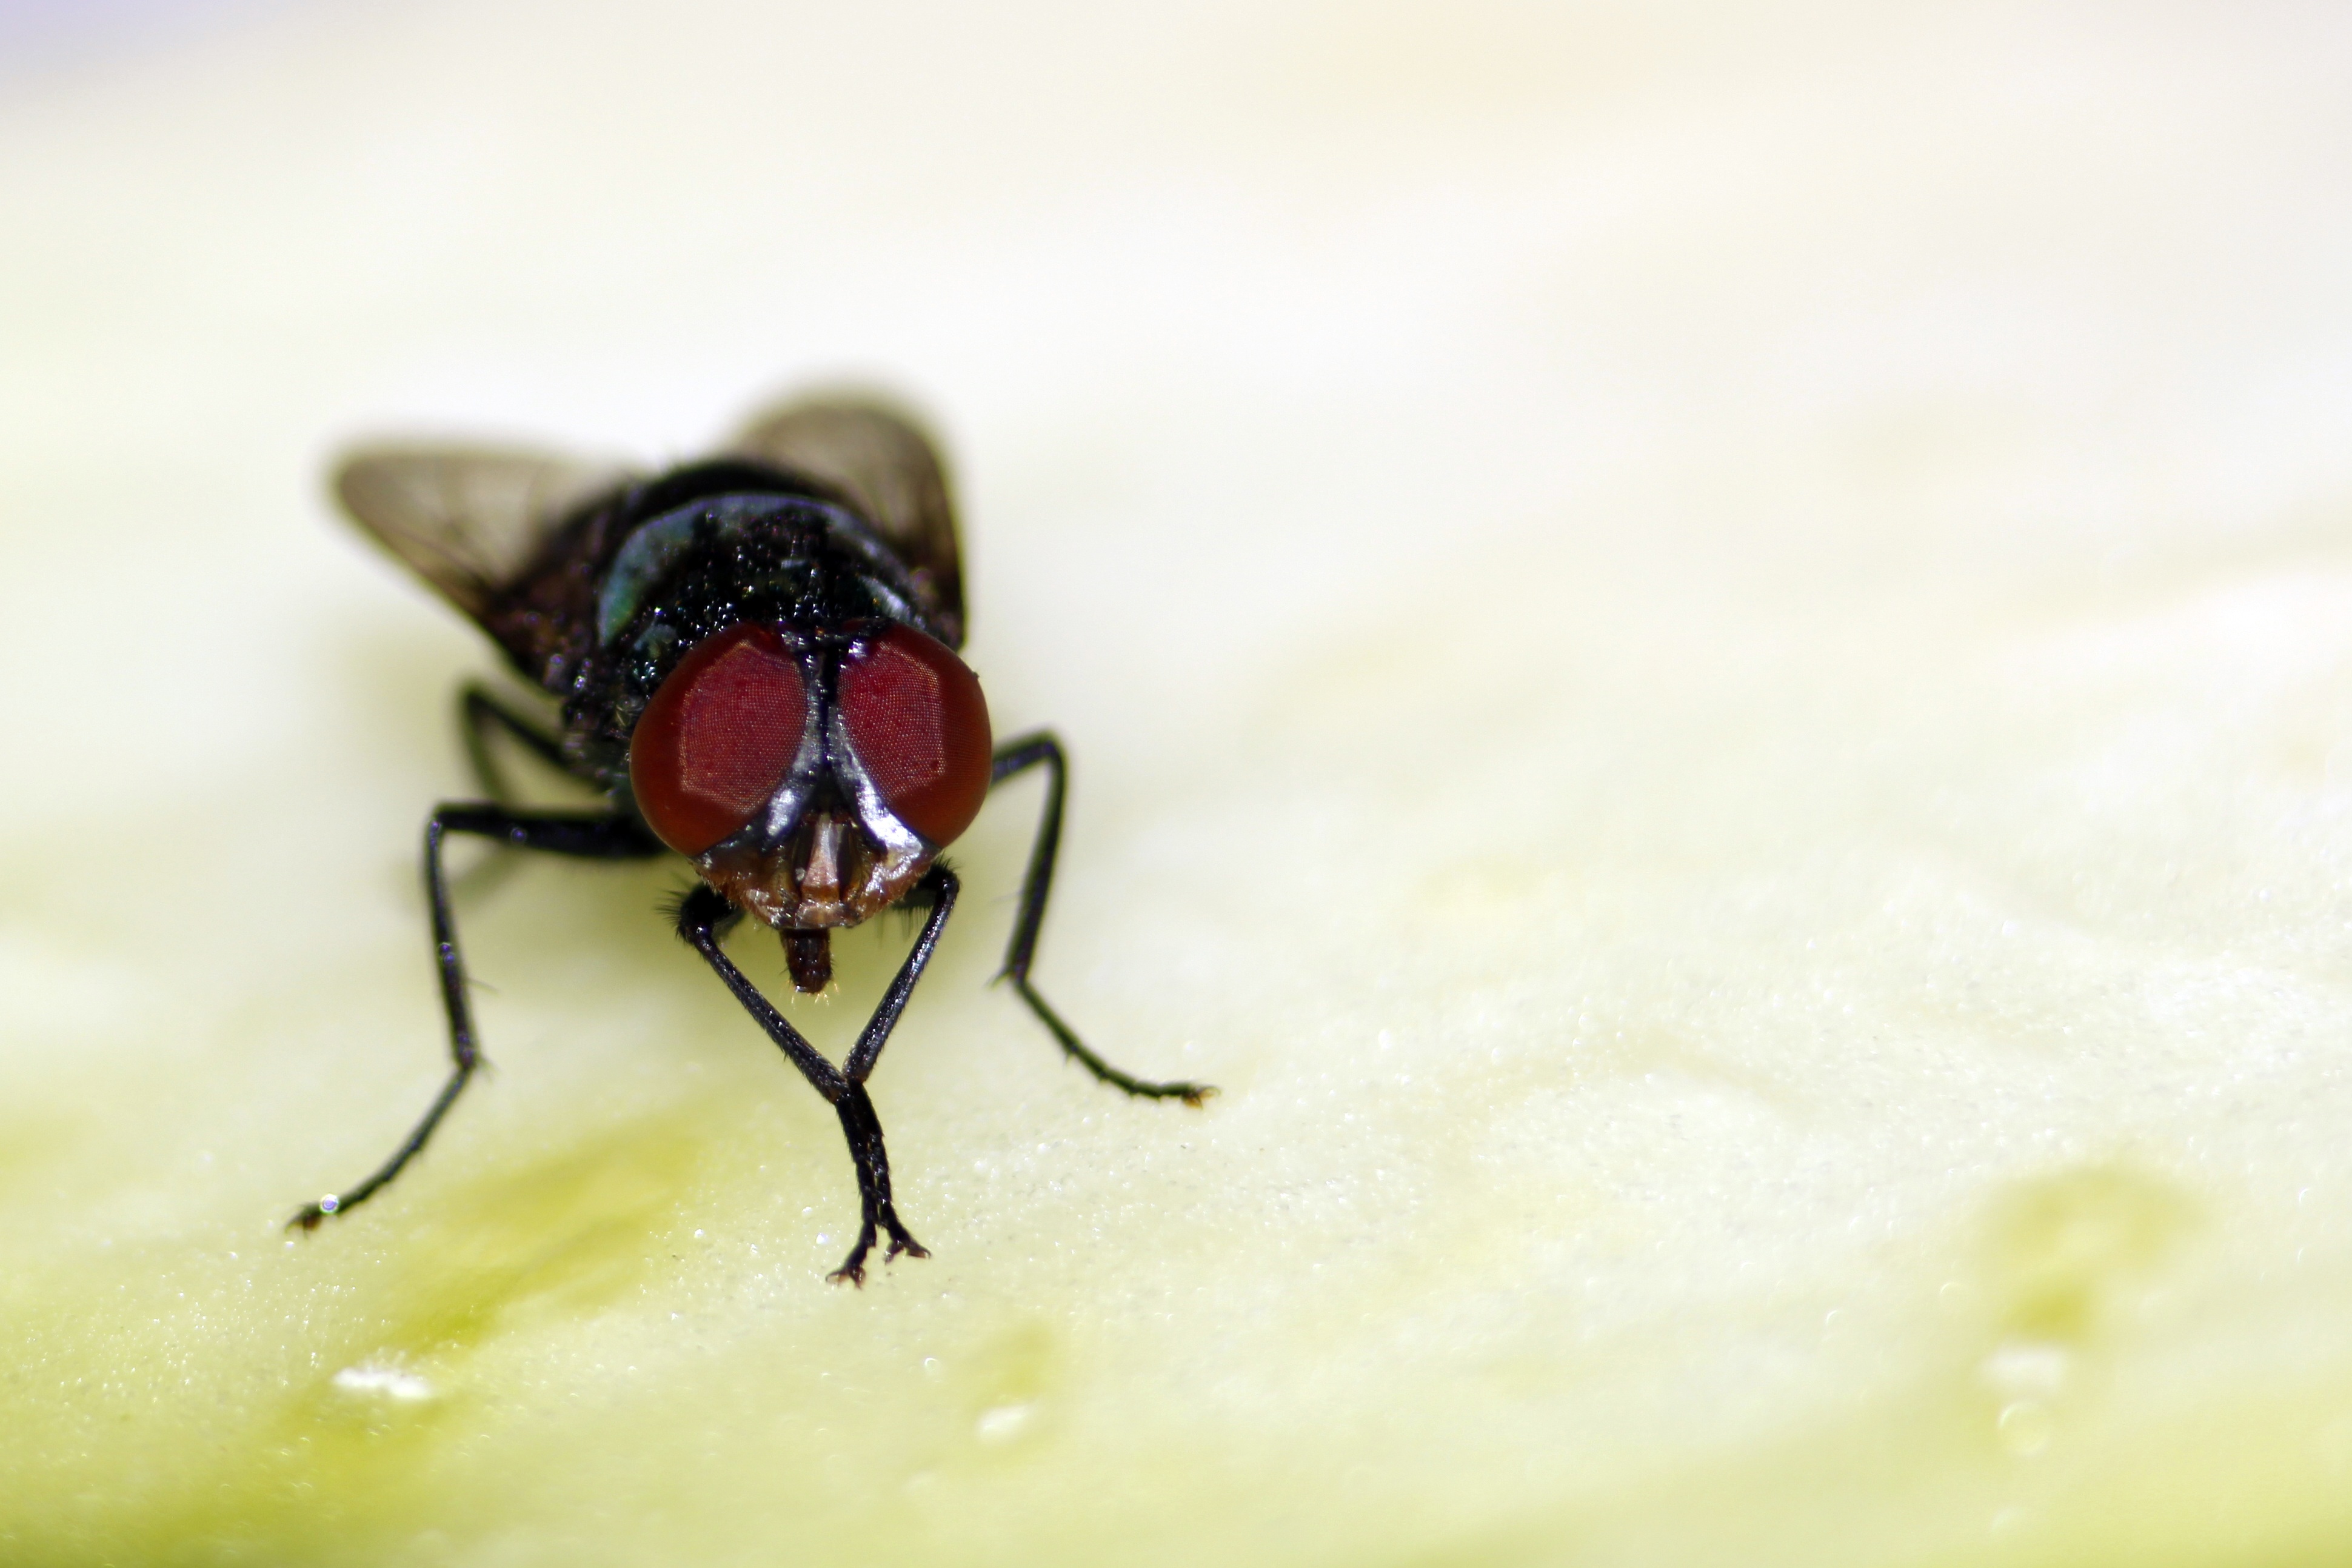
photography, flower, fly, insect, fauna, invertebrate, close up, macrophotography, pest, beetle, macro photography, beronha